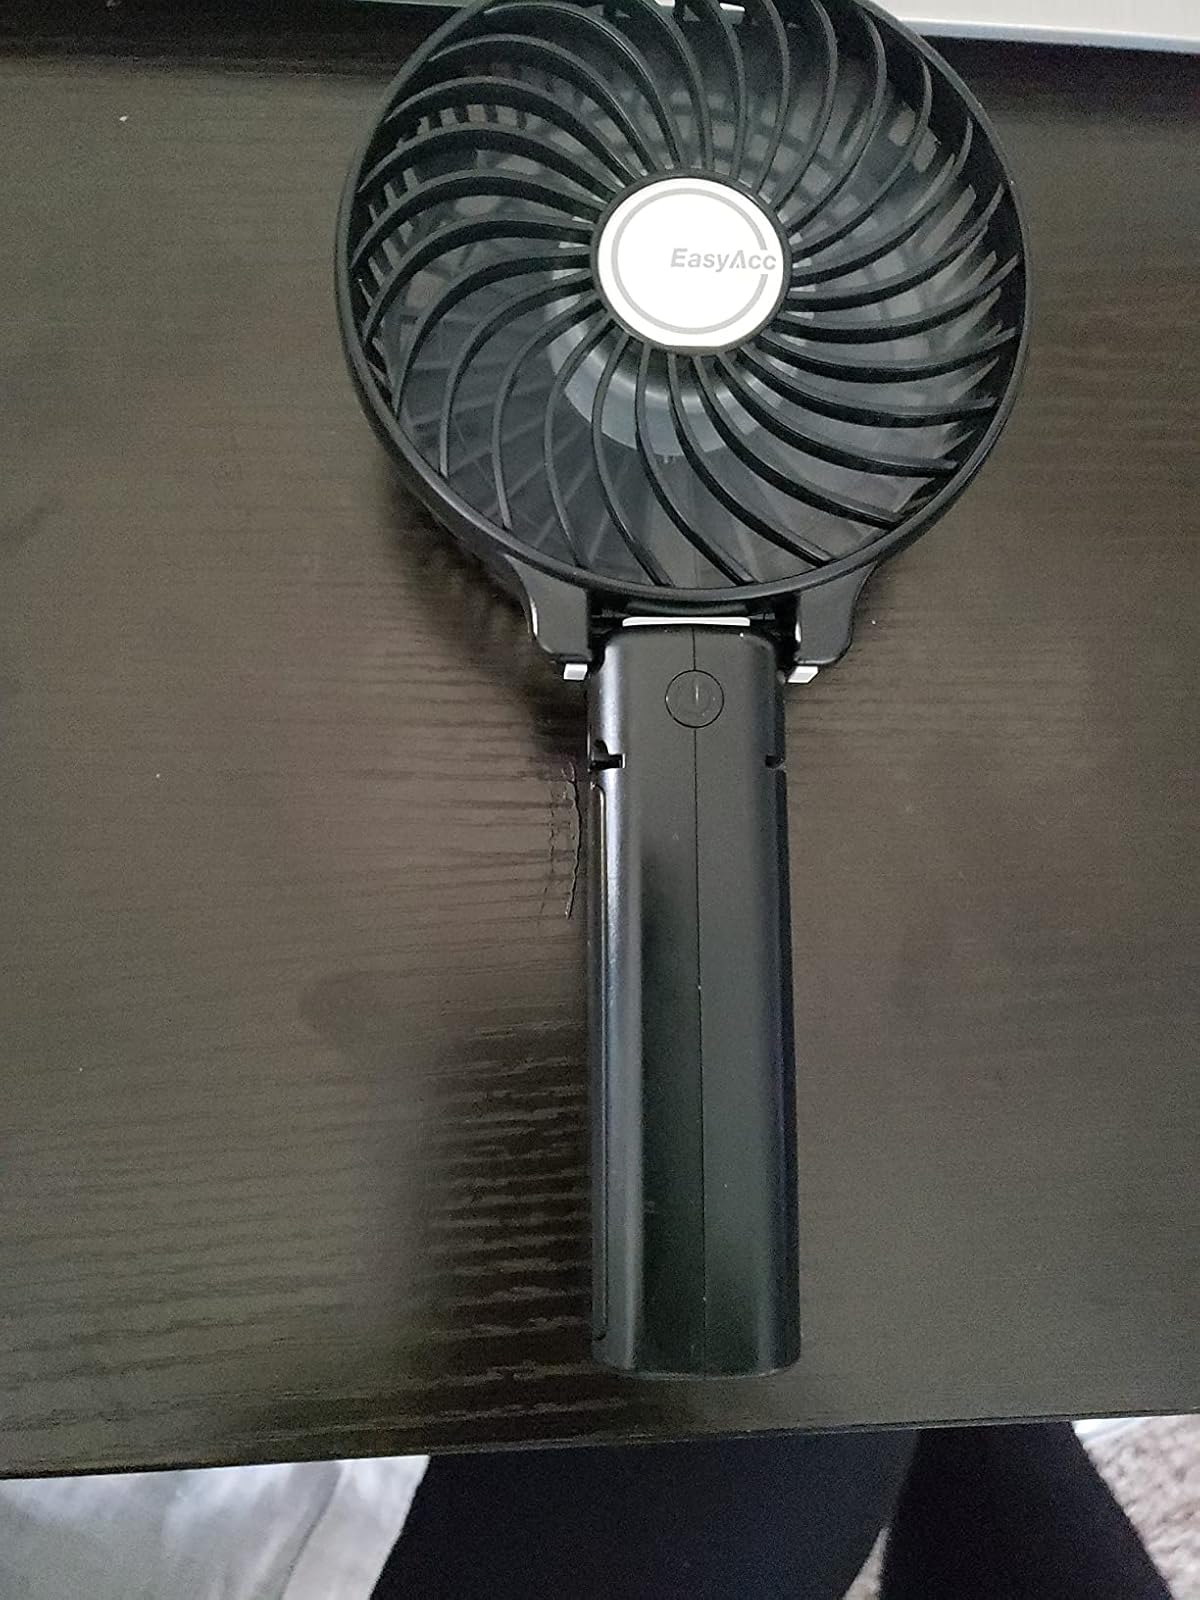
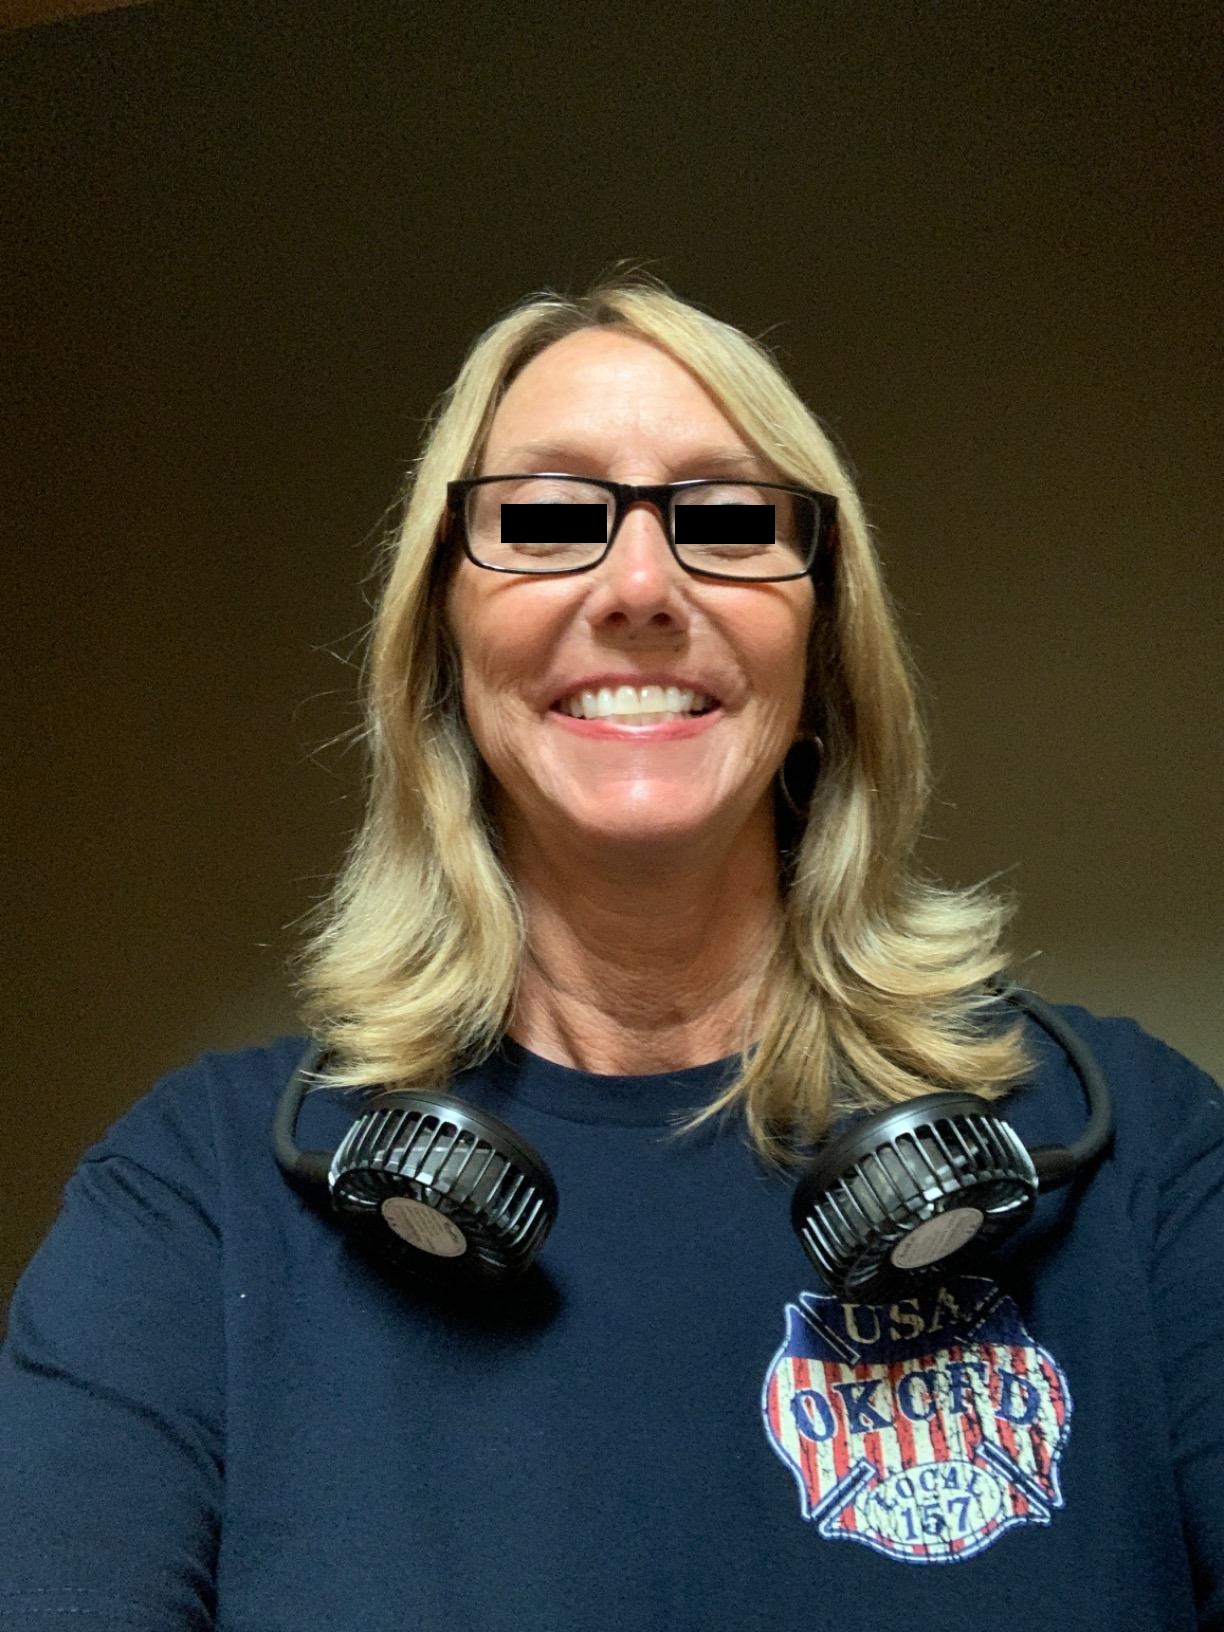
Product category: fan
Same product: no